San Miguel Corporation

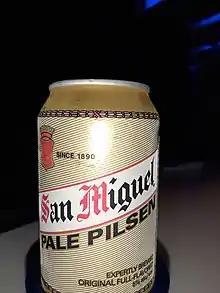
San Miguel Pale Pilsen can

In 1983, Enrique J. Zóbel, president of Ayala Corporation and vice chairman of the SMC board, instigated a takeover of SMC. The seeds of the family feud lay in the refusal of the Soriano management to share corporate information with Zóbel, particularly regarding contracts that SMC management was entering into with ANSCOR, a Soriano company. Soriano viewed his third cousin Zóbel as a rival, while Zóbel (holding nearly 20% of SMC stake) viewed Soriano (with about 7%) as mismanaging the company and engaging in sweetheart deals. Unable to oust Soriano, Zóbel sold his group's 19.5% stake to businessman Eduardo Cojuangco Jr., an associate of then President Ferdinand Marcos. Cojuangco's Coconut Industry Investment Fund (a.k.a., United Coconut Planters Bank) accumulated an additional 31% of SMC, giving him effective control of SMC and leaving the Soriano family with a mere 3%. Funds used by Cojuangco to acquire Zóbel's stake came from levies imposed by the Marcos dictatorship on coconut farmers. The Supreme Court has declared such levies to be public funds and therefore any assets bought using these funds are owned by coconut farmers. In the 1970s, then Philippine President, Ferdinand Marcos imposed a tax on the production of coconuts, a major Philippine cash crop, with the proceeds supposed to fund that industry's development. It was alleged, however, that the money was funneled into United Coconut Planters Bank, controlled by Eduardo Cojuangco Jr., which Cojuangco then used much of the funds to help him purchase his controlling stake in San Miguel in 1983. The controlling interest carried nine of SMC's 15 directors seats with it.